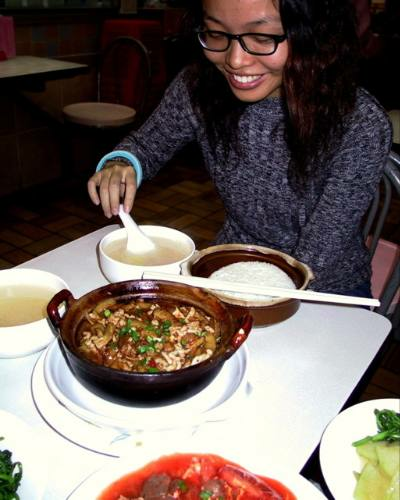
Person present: Yes